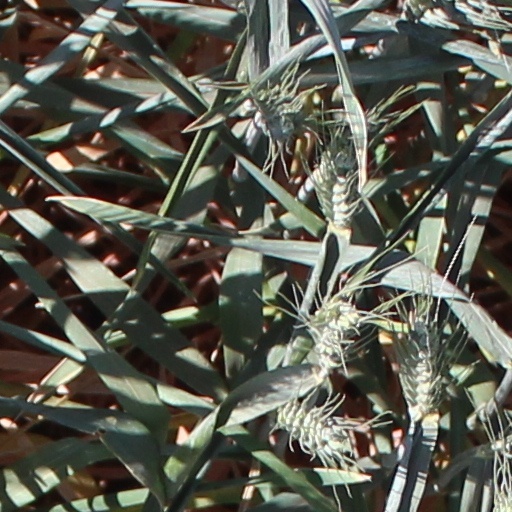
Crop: wheat